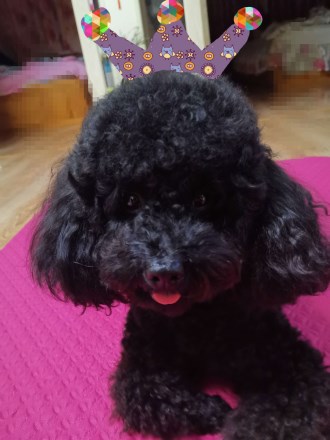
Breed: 7449-n000128-teddy